Chhetri

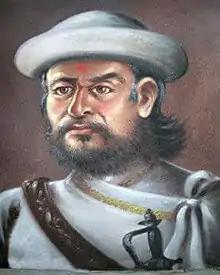
Prime Minister Abhiman Singh Basnyat, a Basnyat Kshetri Mulkaji

Most of the political leadership of the Gorkha Kingdom (and later, Kingdom of Nepal) hailed from Chhetri families; primarily from the families of Basnyats, Baniyas, Kunwars, Khatris, Pandes, and Thapas who formed the nobility known as Kazis and Sardars. The political and administrative dominance of Chhetris in the kingdom of Nepal continued with the dynastic rule of the Rana Prime Ministers (1846–1953), the Pande family, the Thapa family, and the Basnyat family, all of whom held the most prominent positions in the country and overwhelmingly monopolized the Chhetri presence in the Government of Nepal, its military and police. In traditional and administrative professions, Chhetris were given favorable treatment by the royal government.